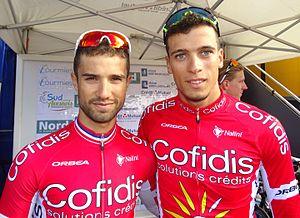
Reportage réalisé le dimanche 6 septembre à l'occasion du départ et de l'arrivée du Grand Prix de Fourmies 2015 à Fourmies, Nord-Pas-de-Calais, France.
Rayane Bouhanni, né le 24 février 1996 à Épinal, est un coureur cycliste français des années 2010. Il est le frère cadet du champion de France 2012, Nacer Bouhanni.
Nacer Bouhanni, né le 25 juillet 1990 à Épinal, est un coureur cycliste français, professionnel depuis 2011 et membre de l'équipe Arkéa-Samsic.
L'équipe cycliste Cofidis est une formation française de cyclisme professionnel sur route créée en 1996. Elle participe au ProTour de 2005 à 2009. Sponsorisée par l'établissement de crédit Cofidis, elle est implantée comme celui-ci dans le département du Nord.